Tamizhariyum Perumal

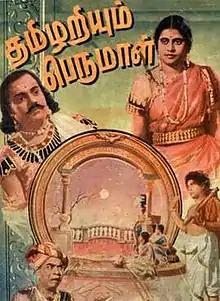
Film Poster

Tamizhariyum Perumal is a Tamil language film starring V. A. Chellappa, M. G. Ramachandran and M. R. Santhanalakshmi. The film was released in 1942.